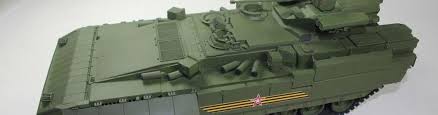
Label: BMP-T15